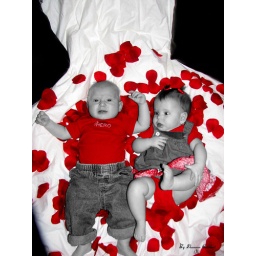
Beautiful Babies with Red Roses in black and white with Red..accent